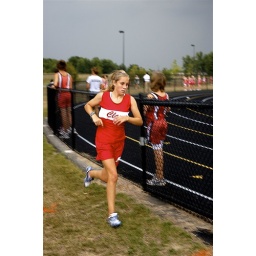
The storms came too fast for the boys race, but the girls got their race in before the rain came down.